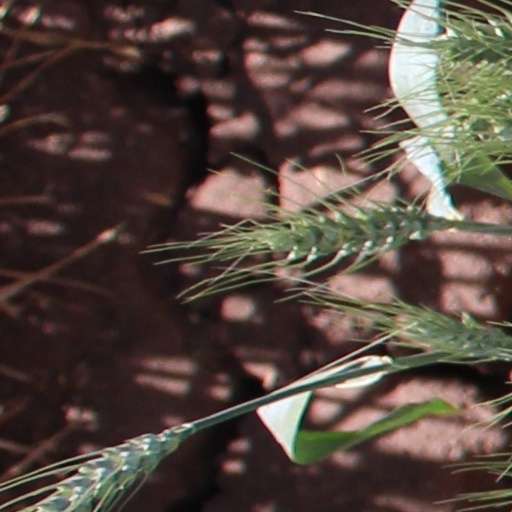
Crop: wheat